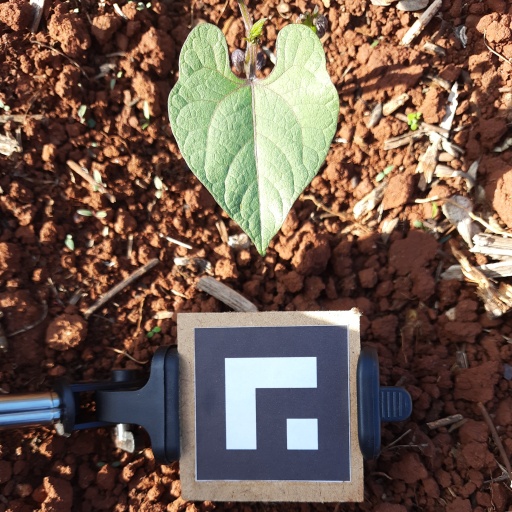
Observations: flat surface, no eating holes, under sunlight